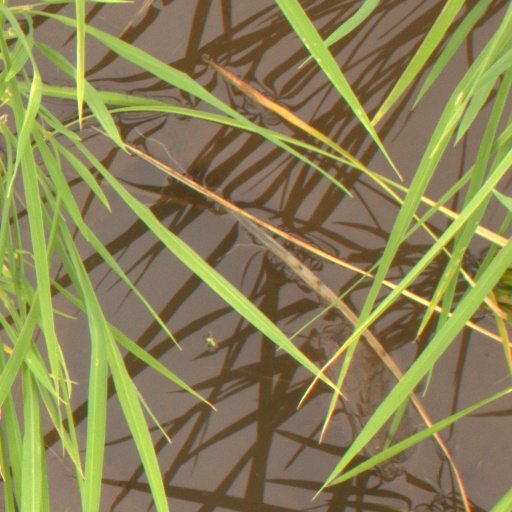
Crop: rice